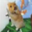
Label: hamster